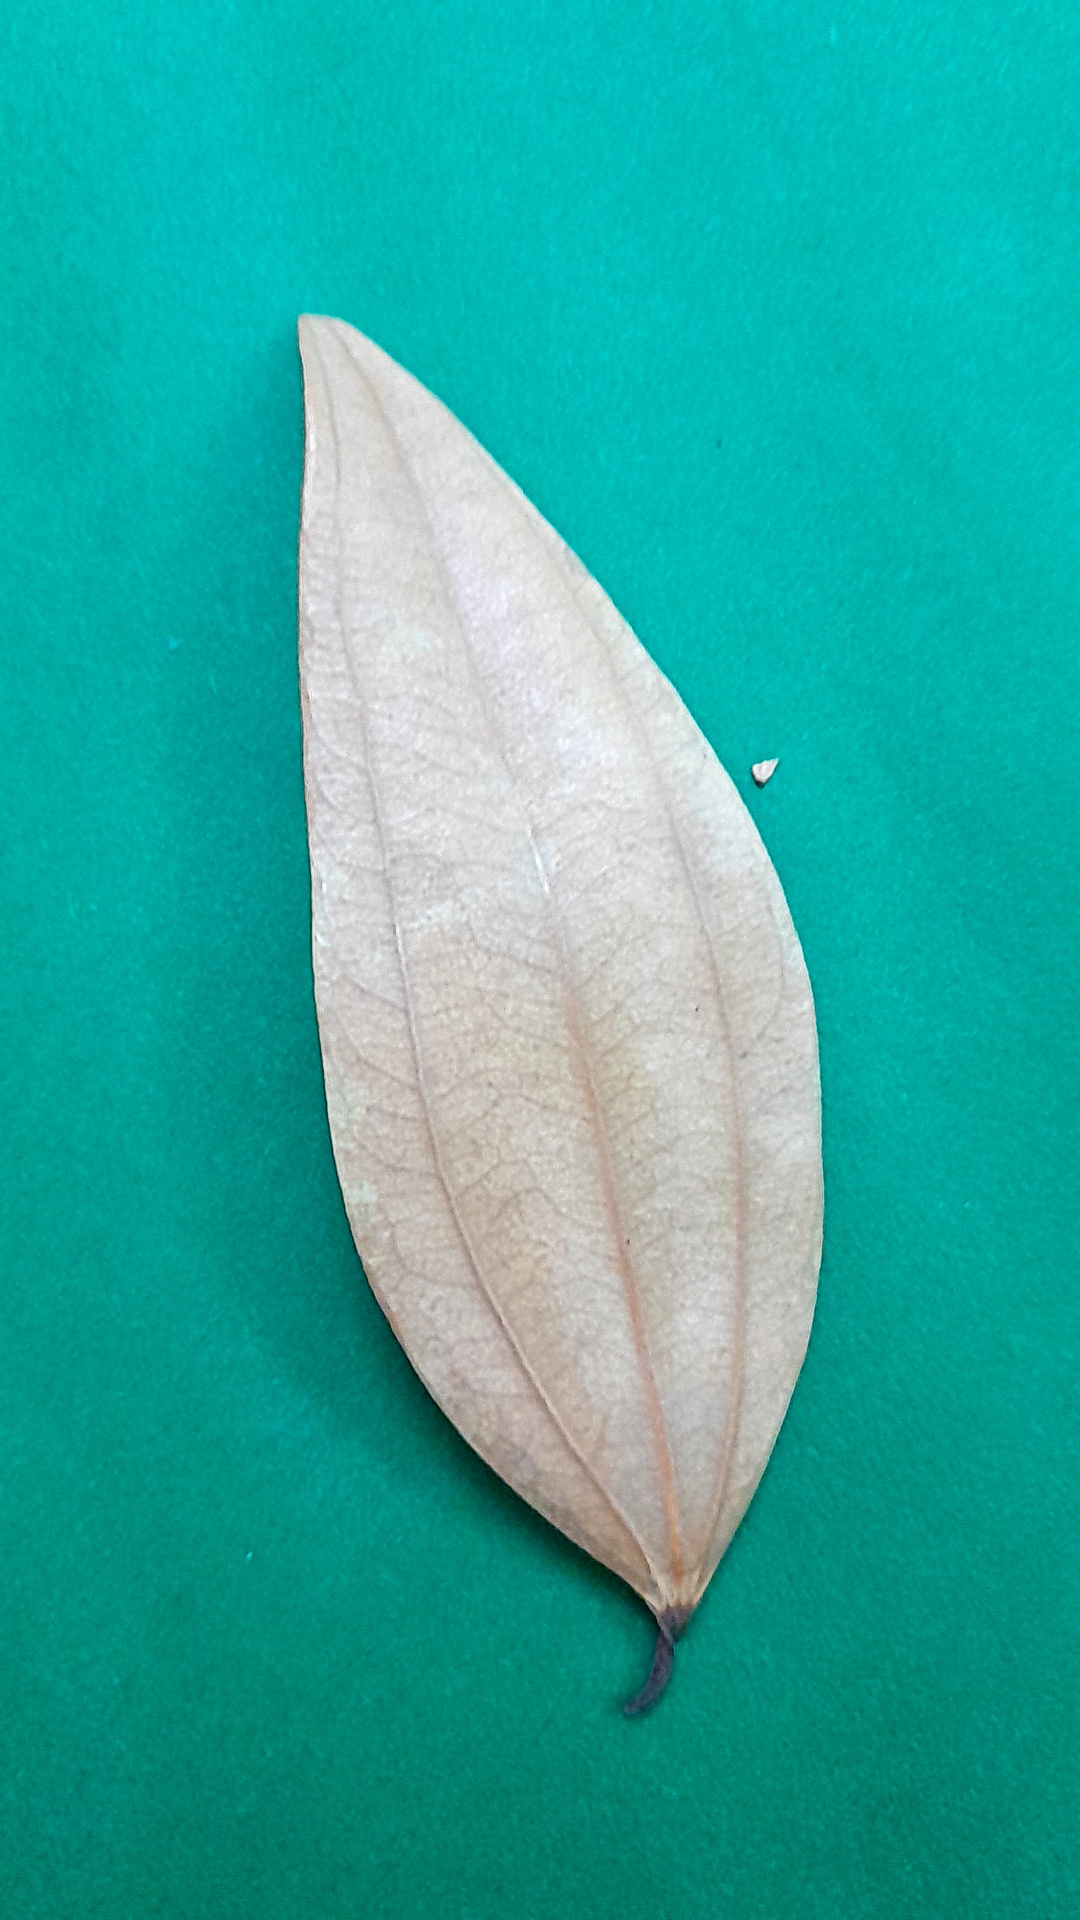
Label: Dry Leaf